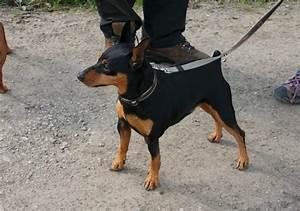
dog